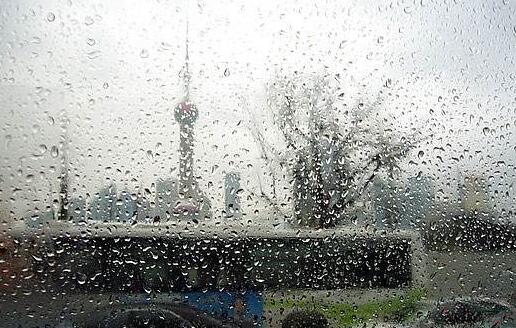
Weather: rain or strom